Croatian folk dance

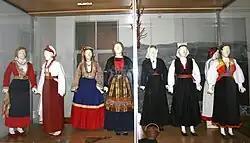
Folk costumes from Dalmatia

Dances from Vojvodina are most similar to the Slavonian dances in their liveliness and activity. The Bunjevci Croats from the Bačka region are renowned for their beautifully embroidered women's dresses, made from real silk from France, and the rattling sound the dancers' boots make as they dance. In the Banat region, the men have their own competitive dance. These dances include: